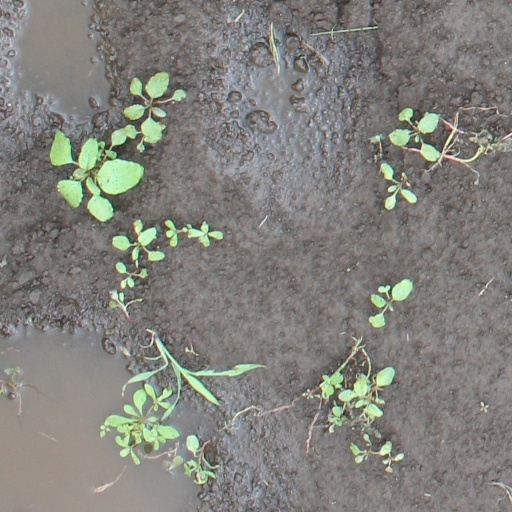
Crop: soybean